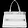
Label: Bag